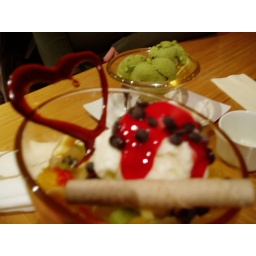
Green tea icecream and mixed fruit bowl at the pan-asian restaurant in Ankara